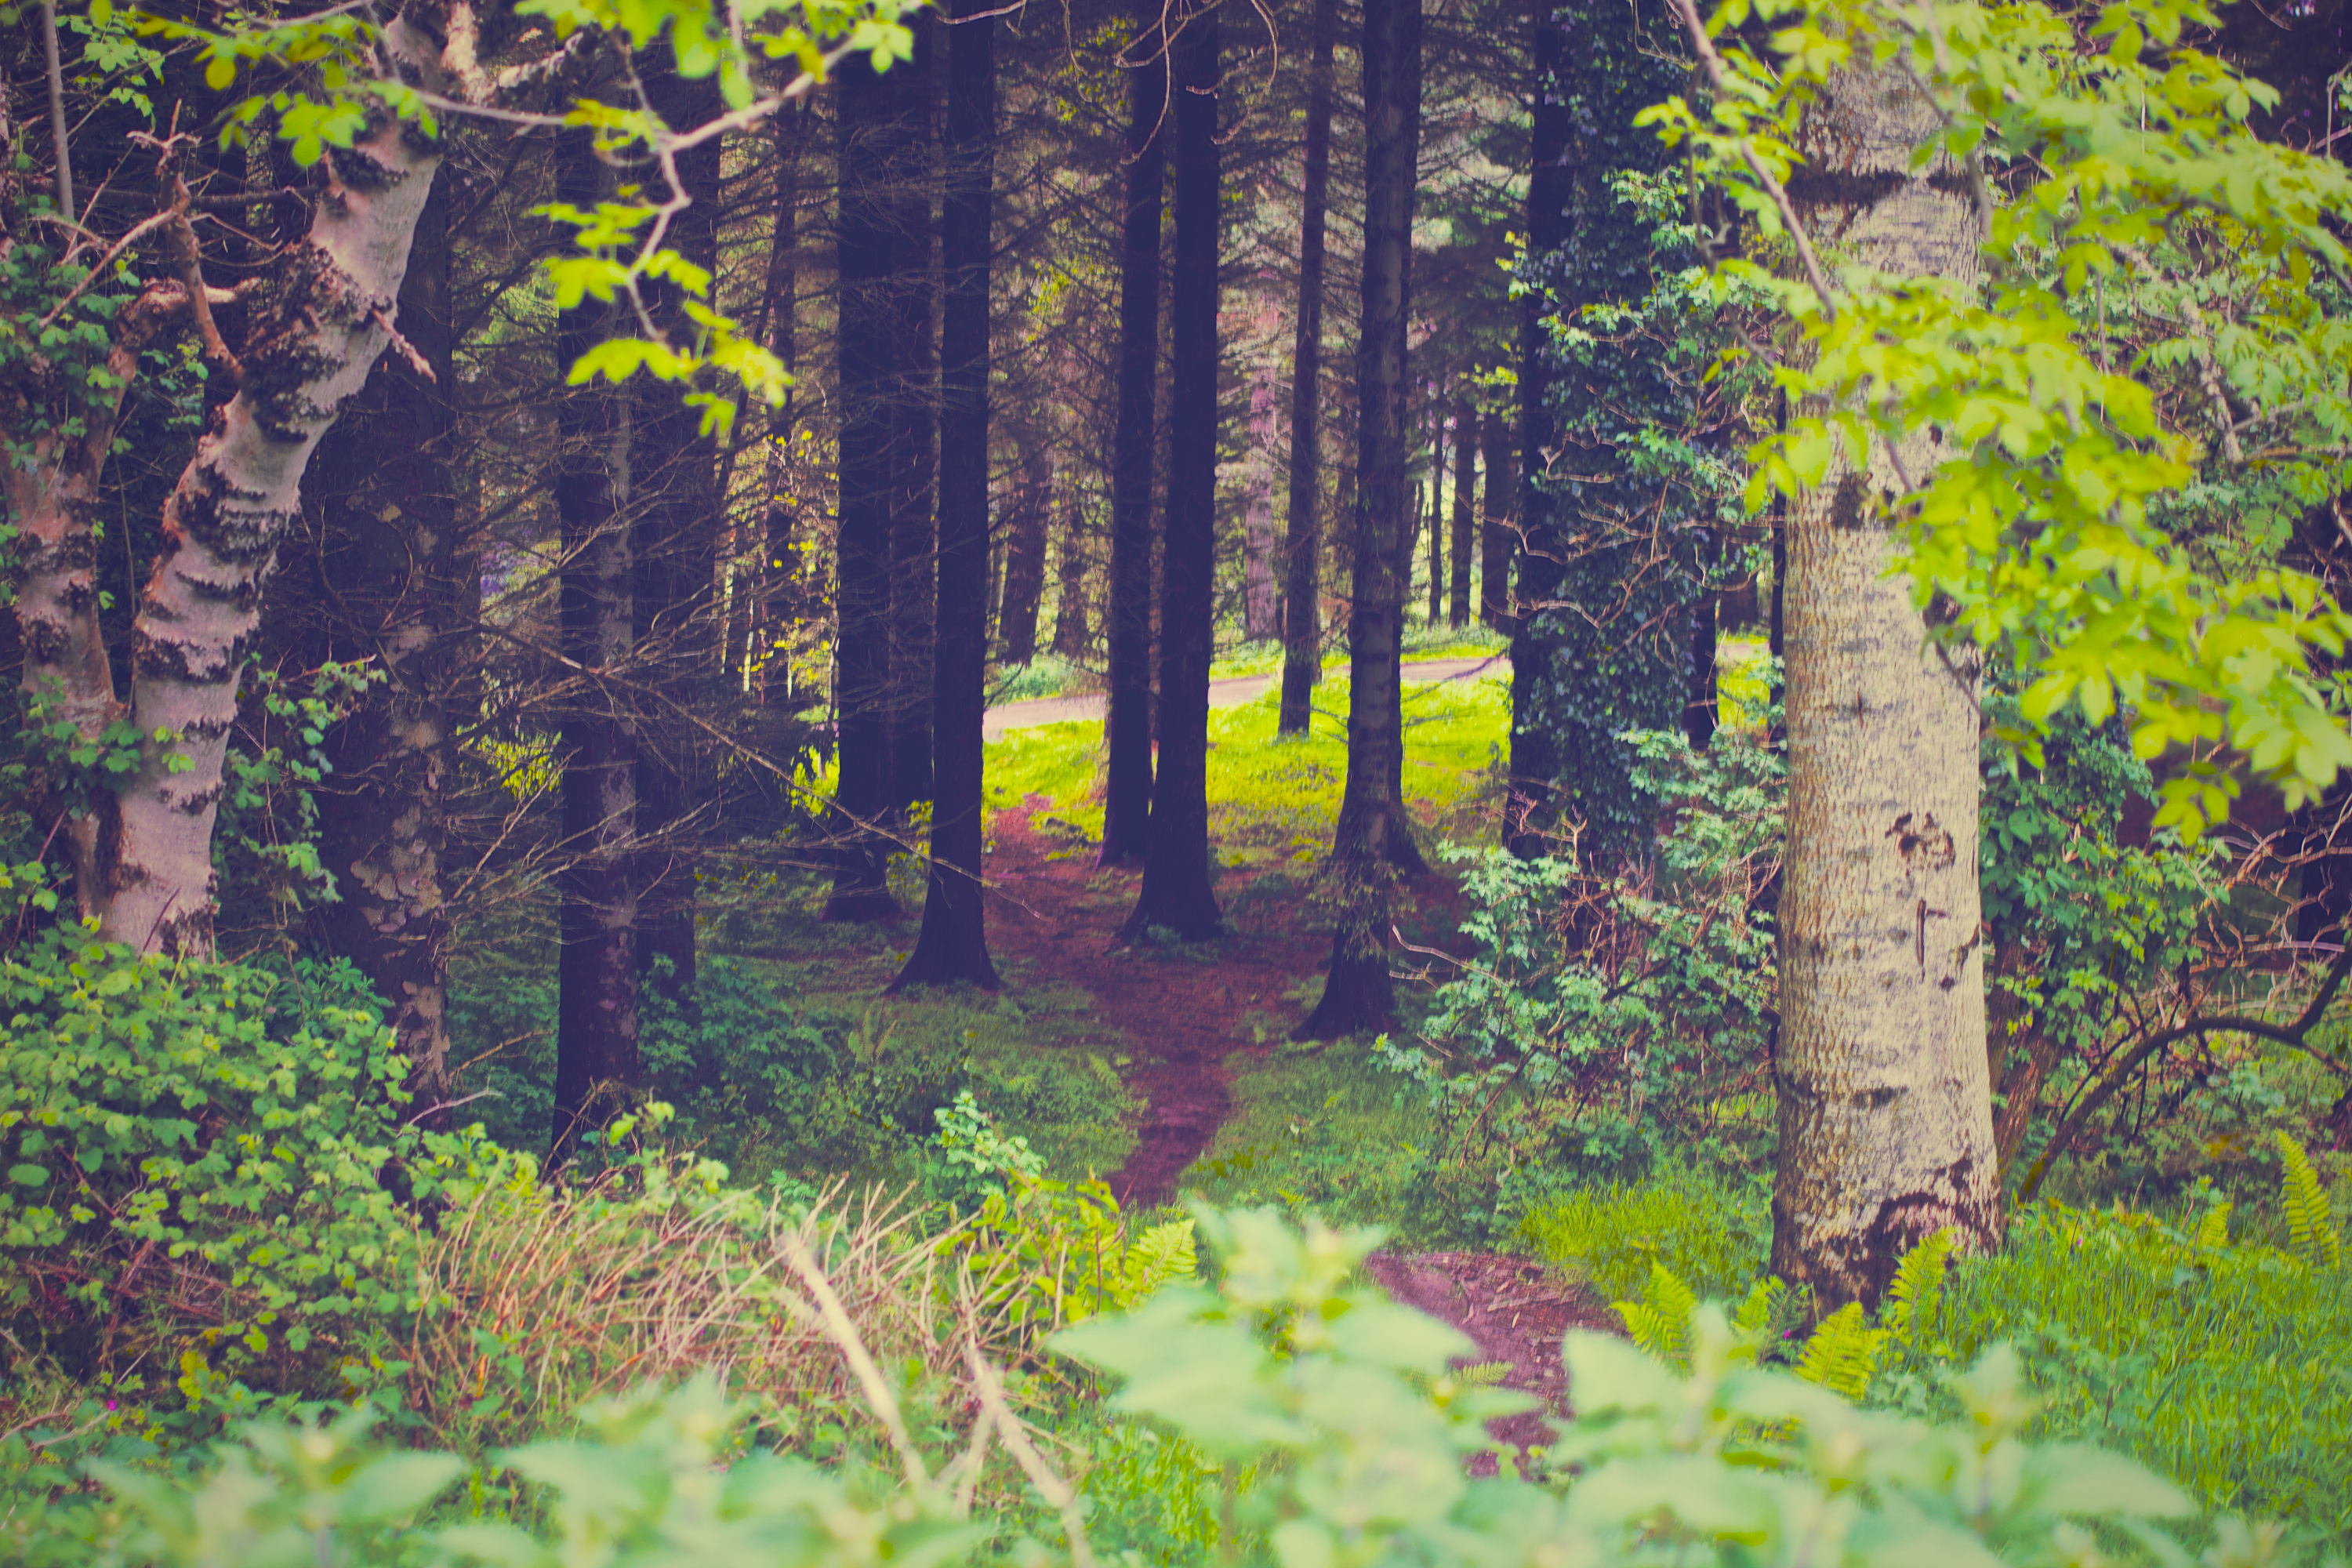
tree, nature, forest, path, grass, wilderness, plant, meadow, sunlight, leaf, flower, green, autumn, botany, garden, flora, season, plants, trees, leaves, shrub, deciduous, woodland, habitat, ecosystem, biome, natural environment, woody plant, temperate broadleaf and mixed forest, temperate coniferous forest, land plant